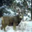
Label: deer